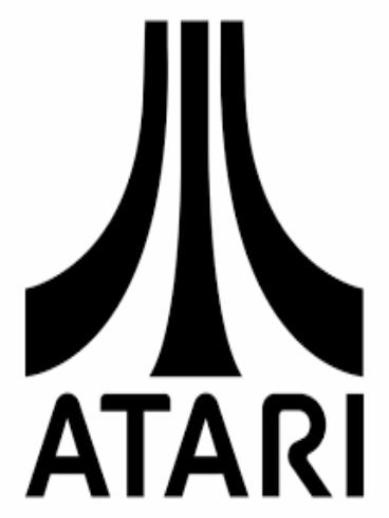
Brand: atari 2600-2
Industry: Clothes